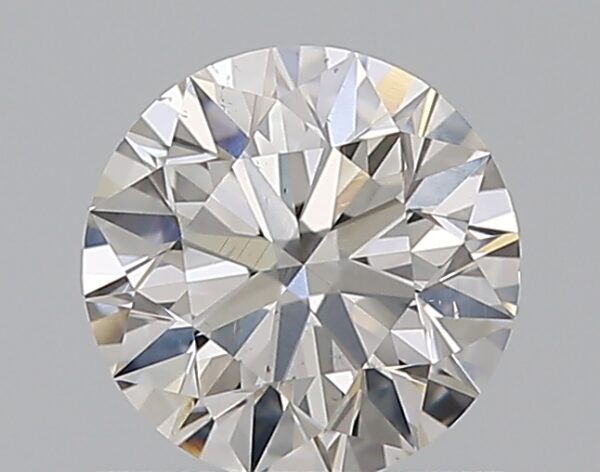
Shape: round
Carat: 0.7
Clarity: VS2
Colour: G
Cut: EX
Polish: EX
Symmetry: EX
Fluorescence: M
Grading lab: GIA
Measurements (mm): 5.65 x 5.68 x 3.54